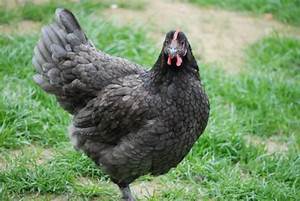
Label: gallina